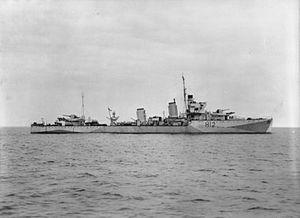
Le HMS Achates est un destroyer de classe A construit pour la Royal Navy à la fin des années 1920.
Cette liste dresse les plus grandes catastrophes maritimes pendant la Seconde Guerre mondiale au regard du nombre de victimes. Du fait de son contexte, une Seconde Guerre mondiale sanguinaire entachée de nombreux drames, ces catastrophes resteront longtemps quasi ignorées.
La Classe A de destroyers conventionnels de la Royal Navy construite dans le cadre du programme naval de 1927 comprenait initialement une flottille des 8 navires.